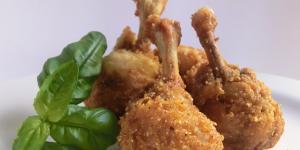
patitas de pollo rebozadas